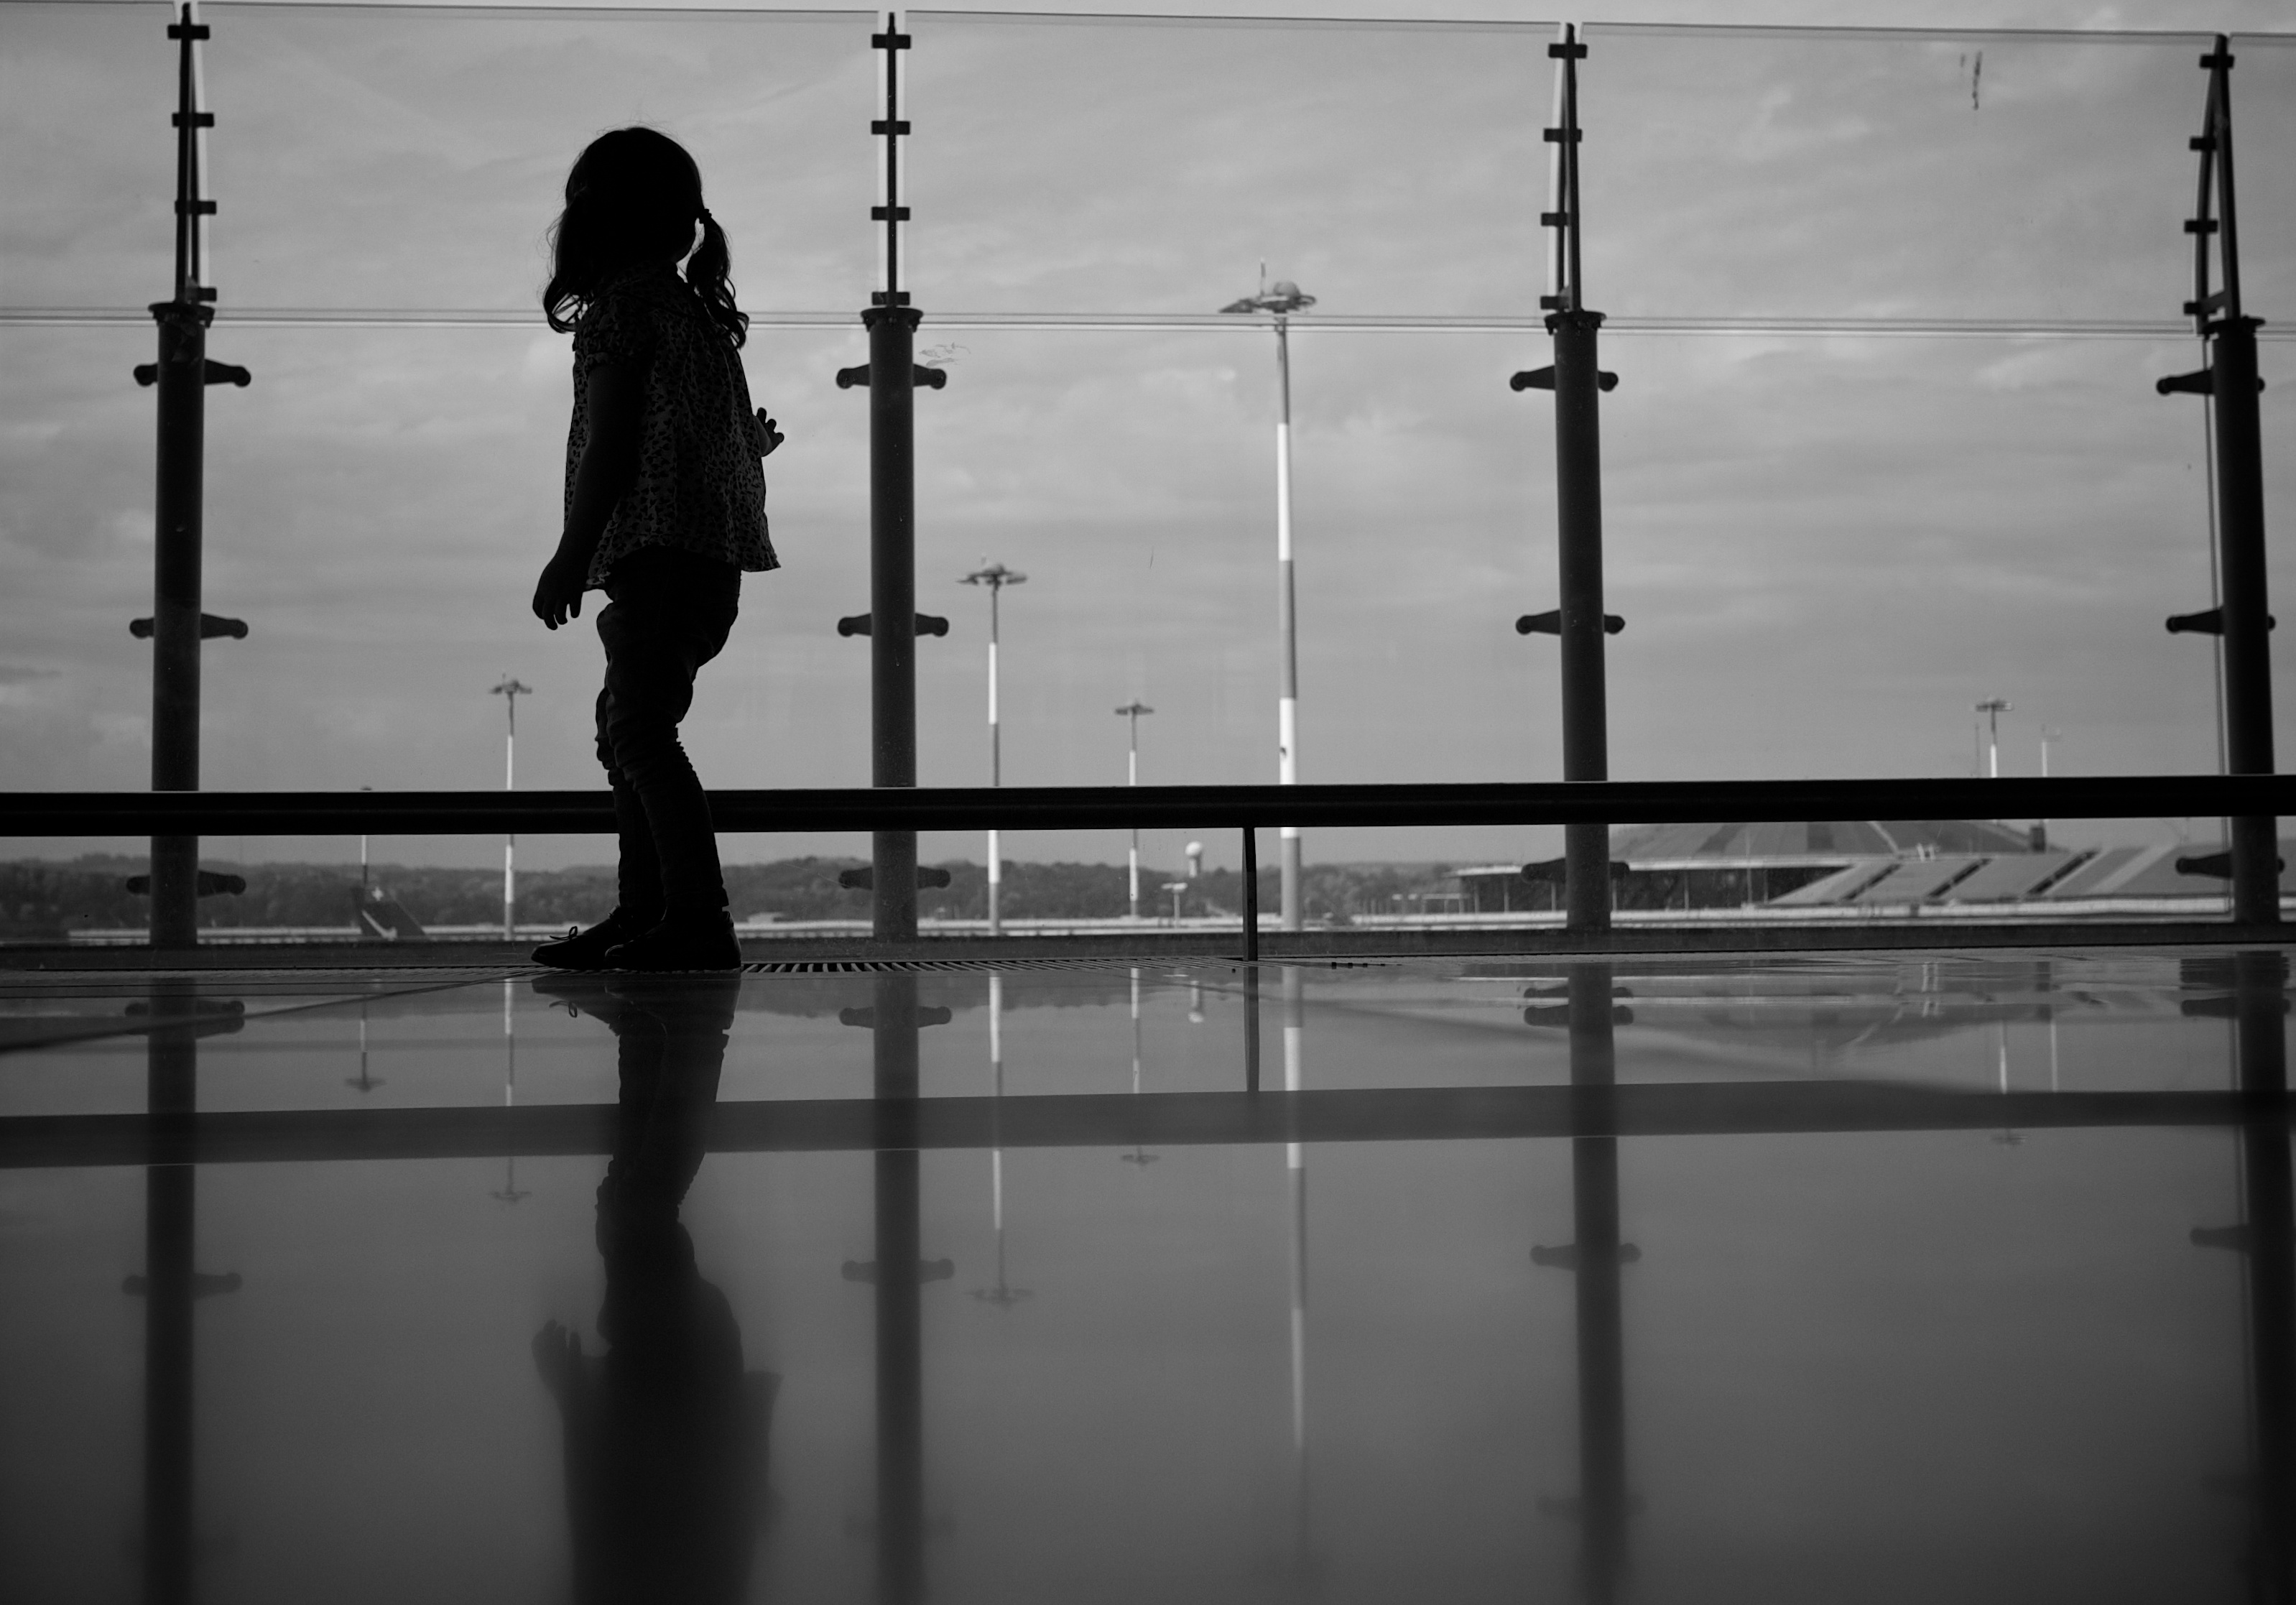
silhouette, light, black and white, white, street, photography, ebook, line, reflection, shadow, training, darkness, black, monochrome, streetphotography, flickr, thomas, video, symmetry, olympus, photograph, omd, fuji, shape, leica, monochrom, leuthard, hcb, thomasleuthard, streettogs, monochrome photography